Jinbei S30

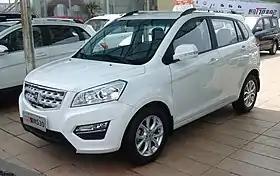
Jinbei S30 facelift

The Jinbei S30 or Jinbei Zhishang S30 (金杯 智尚S30) is a subcompact crossover SUV manufactured by Jinbei in China.